Savart wheel

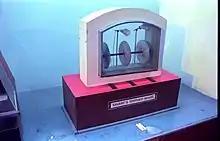
A Savart wheel (exhibited at the Birla Industrial & Technological Museum, Kolkata, India, in 2000)

The Savart wheel is an acoustical device named after the French physicist Félix Savart (1791–1841), which was originally conceived and developed by the English scientist Robert Hooke (1635–1703).